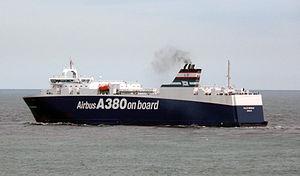
Les perspectives de la Chine comme superpuissance potentielle font fréquemment débat. Selon Geoffrey Murray, dans son ouvrage China, the next superpower, « la Chine émerge sans à-coups pour devenir l'une des superpuissances du XXIᵉ siècle », du fait de son développement économique, politique, et militaire, appuyé par l'importance de sa population et la force de sa civilisation. David L. Shambaugh développe une thèse similaire dans son ouvrage Greater China: the next superpower?, publié par Oxford University Press, mettant en évidence le poids de la Chine dans le monde, diaspora comprise, ainsi que la force de son économie, de sa culture, et de sa politique.